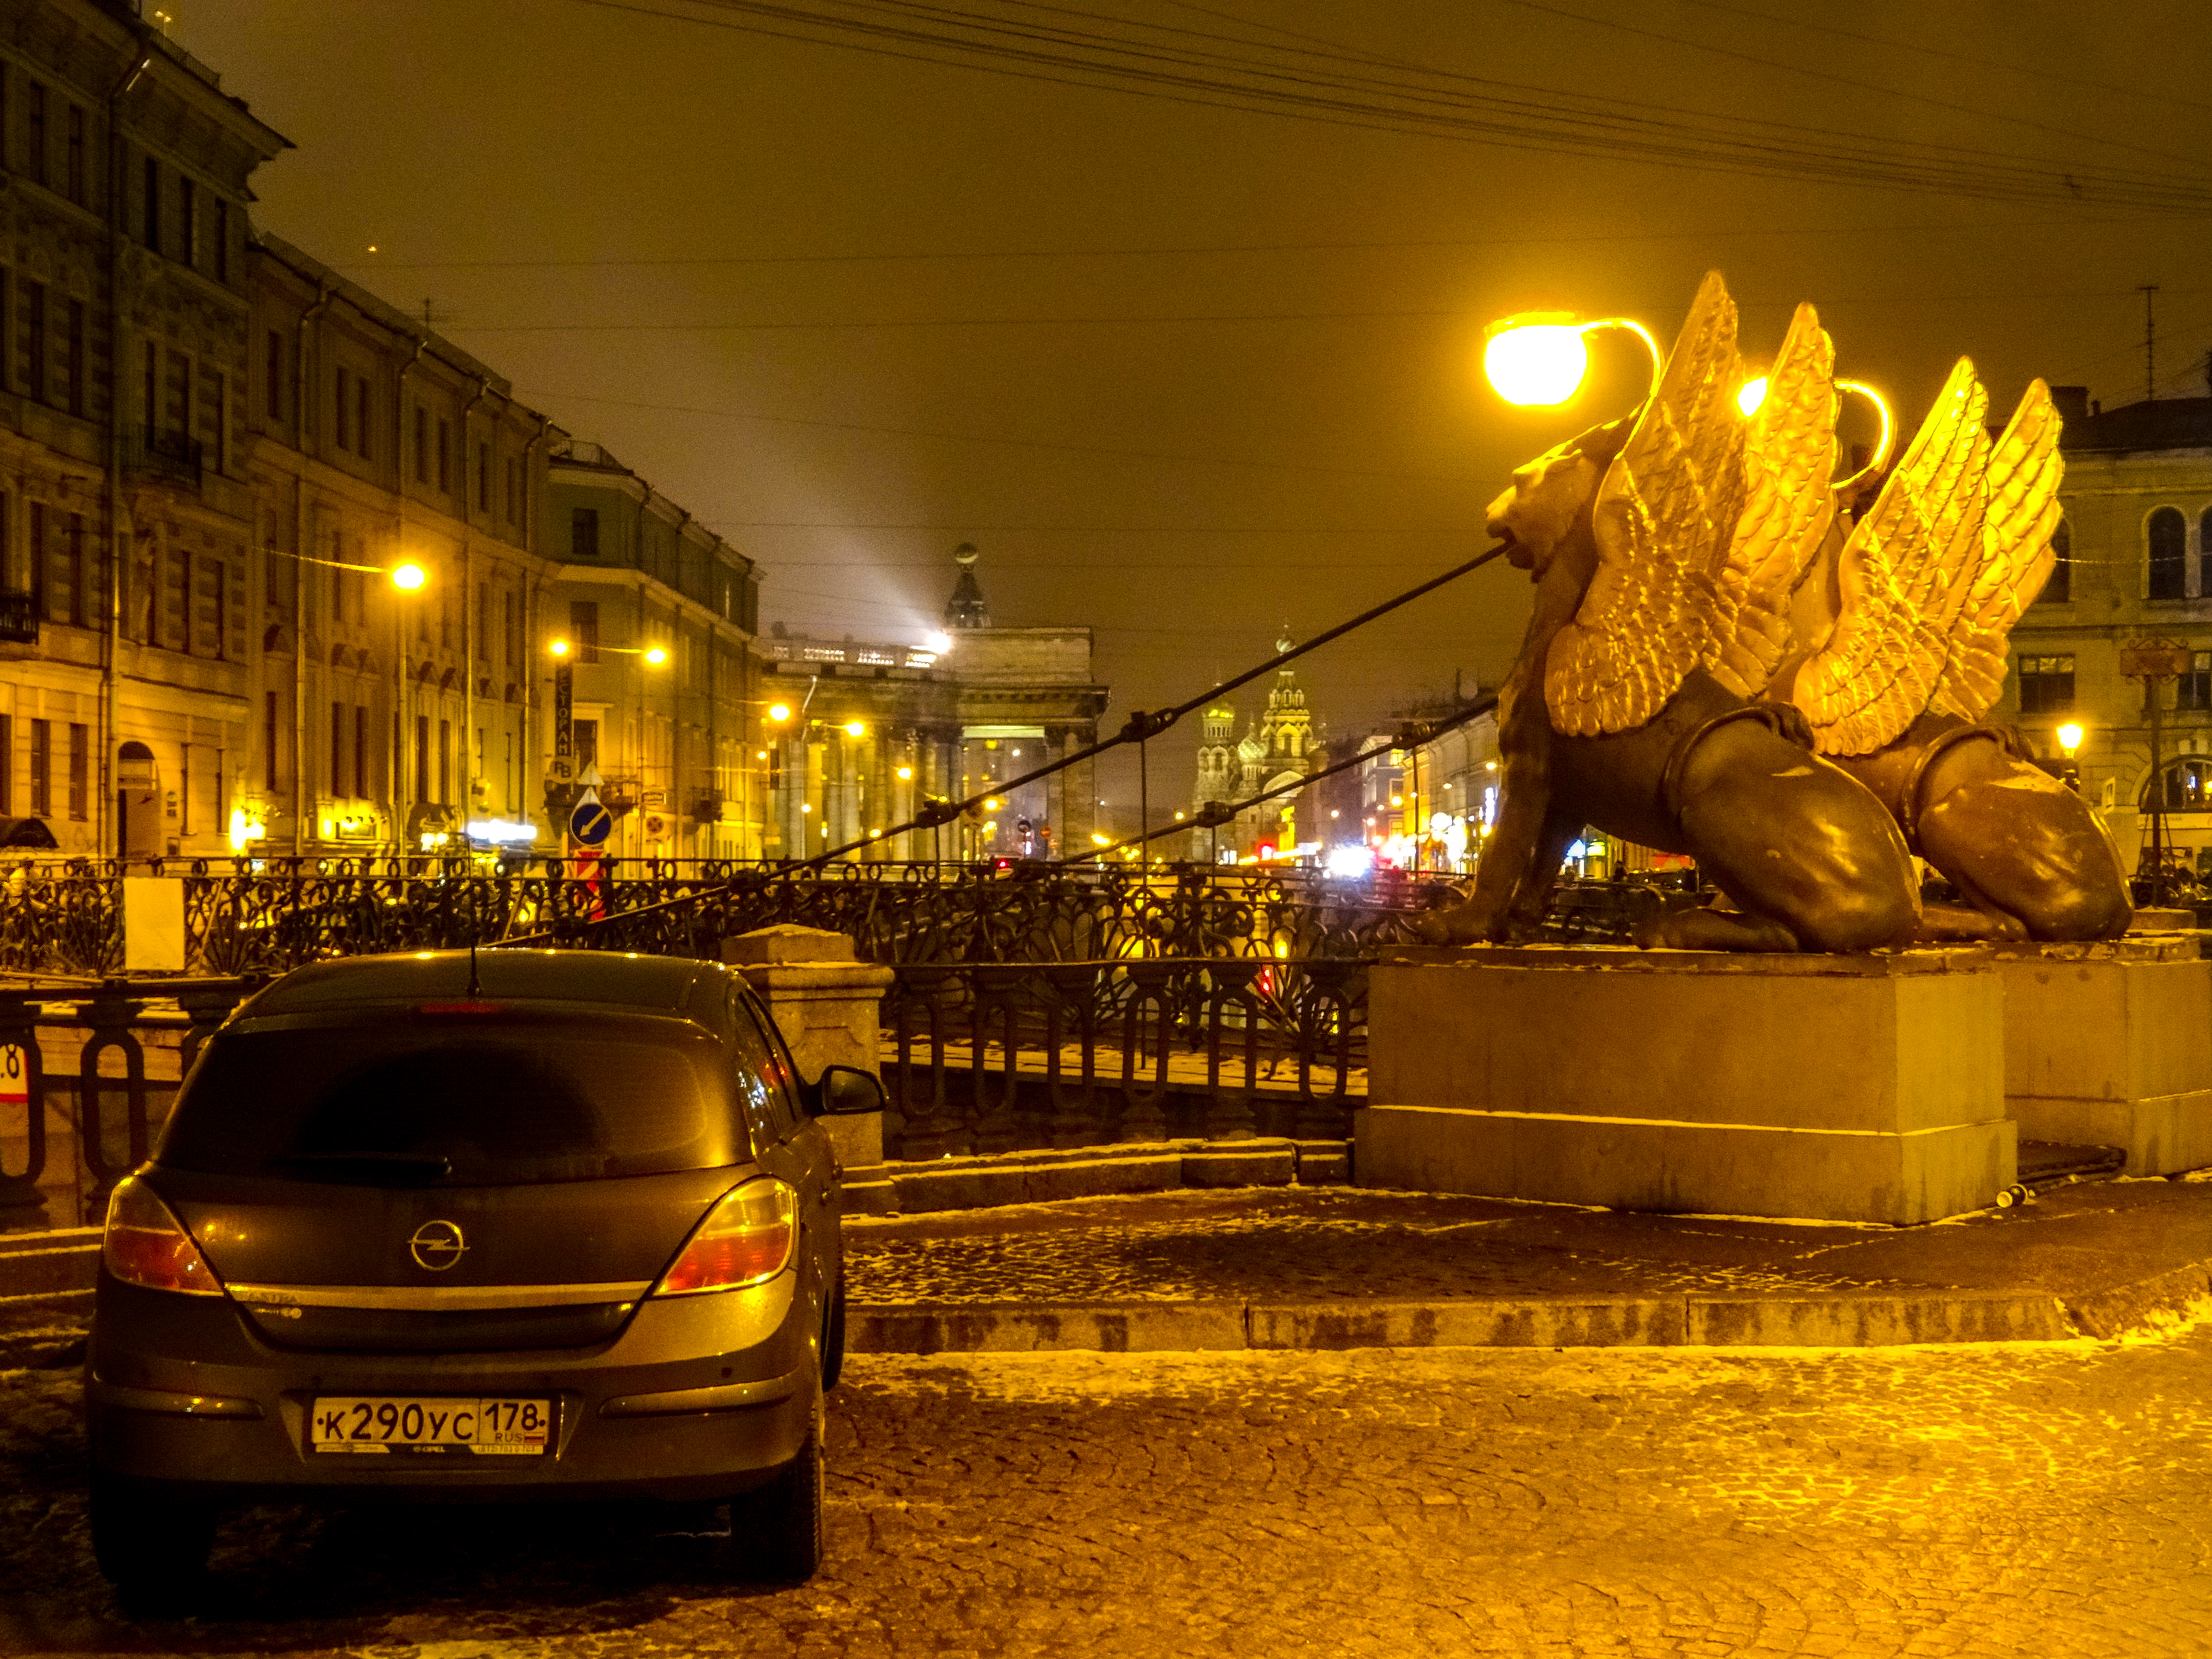
saint petersburg, winter, night, russia, architecture, snow, travel, buildings, city, outside, urban, megalopolis, bridge, ice, bank bridge, bankovsky bridge, automotive tail brake light, lighting, vehicle registration plate, automotive lighting, automotive design, amber, Automotive parking light, sculpture, bumper, electricity, full size car, bronze sculpture, luxury vehicle, family car, city car, hatchback, subcompact car, bronze, hot hatch, statue, mid size car, headlamp, monument, Automotive side marker light, peugeot, compact car, sedan, personal luxury car